Let 'Er Go Gallegher

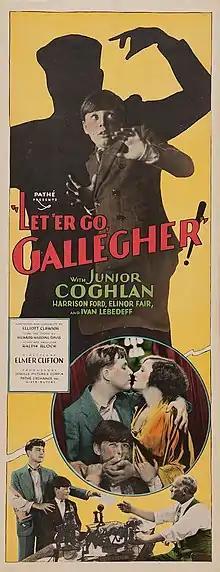
Film poster

Let 'Er Go Gallegher was a 1928 silent crime comedy film directed by Elmer Clifton and starring Frank Coghlan Jr., Harrison Ford and Elinor Fair. The film is based on the Gallegher character from American author Richard Harding Davis' 1891 publication "Gallegher and Other Stories". The film's sets were designed by the art director Stephen Goosson.